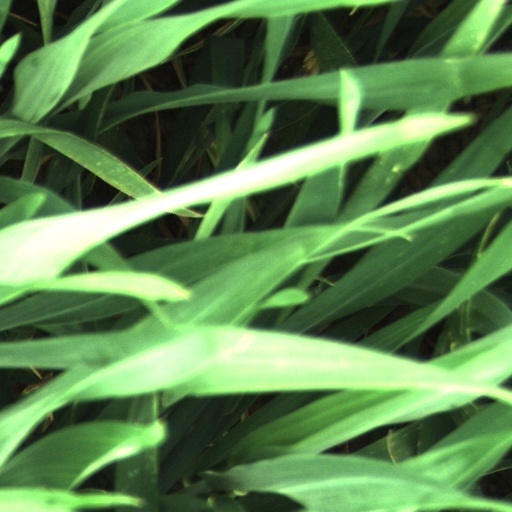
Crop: wheat